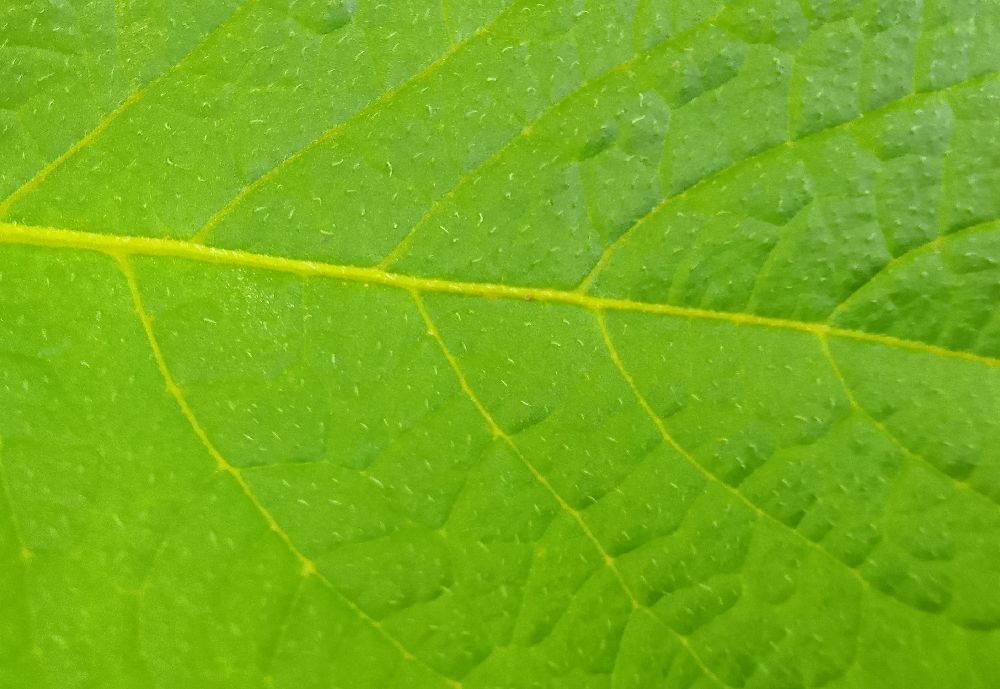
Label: Healthy